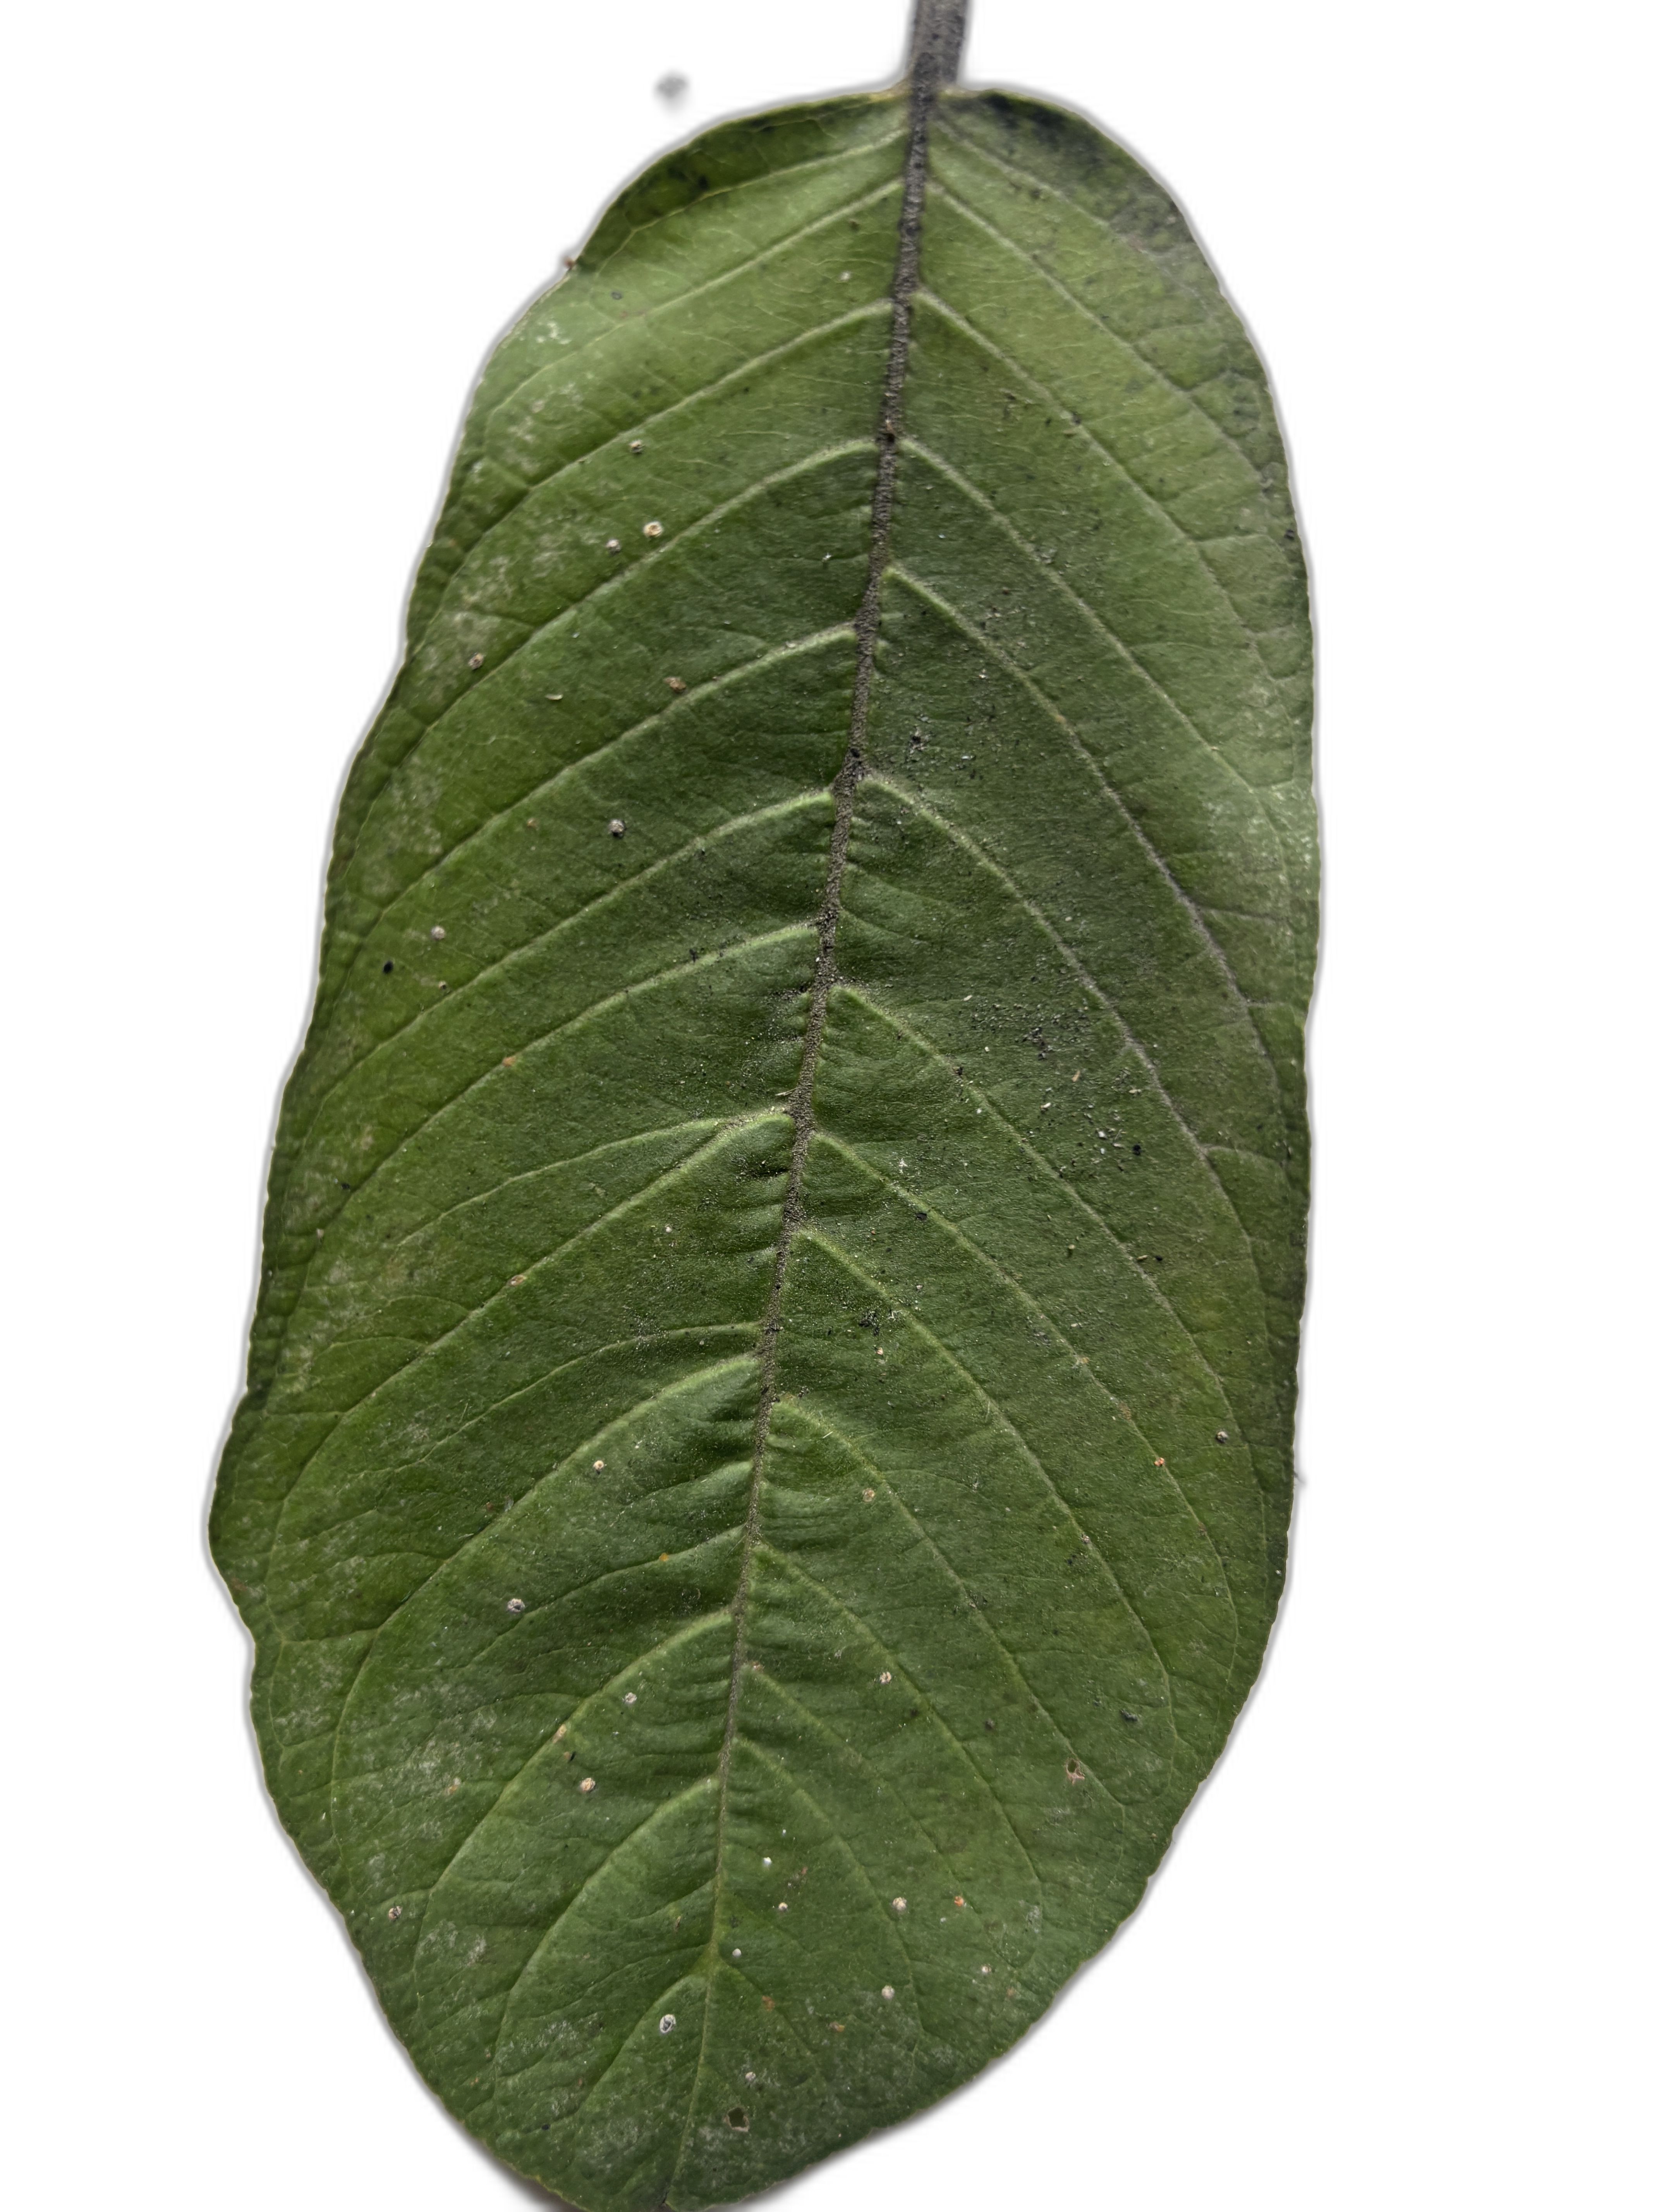
Plant part: leaf
Disease: Healthy